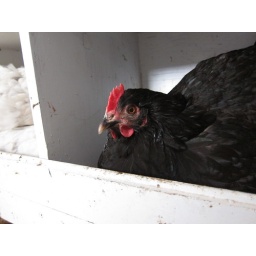
Java hen in nest box